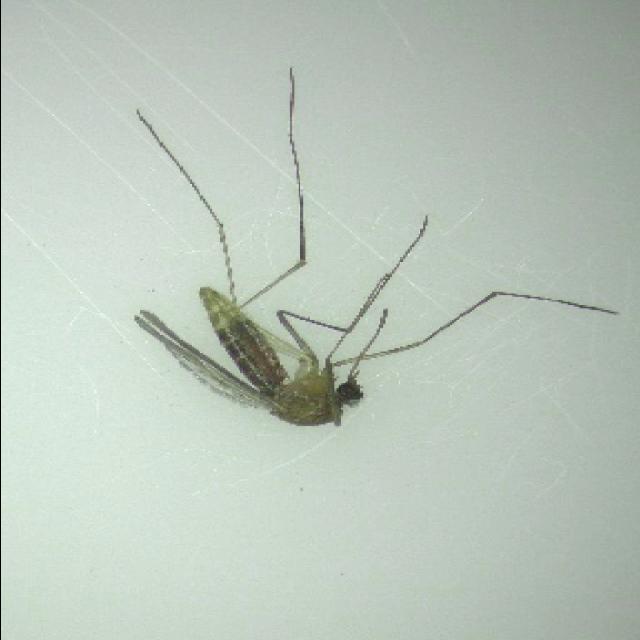
Species: culex_pipiens